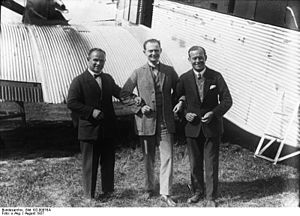
Hermann Köhl
Besætningen på Bremen inden flyvningen over Atlanterhavet. Fra venstre Hermann Köhl, Günther von Hünefeld og piloten Fritz Loose. Losse deltog ikke i selve flyvningen over Atlanten.
Hermann Köhl var en tysk pilot.